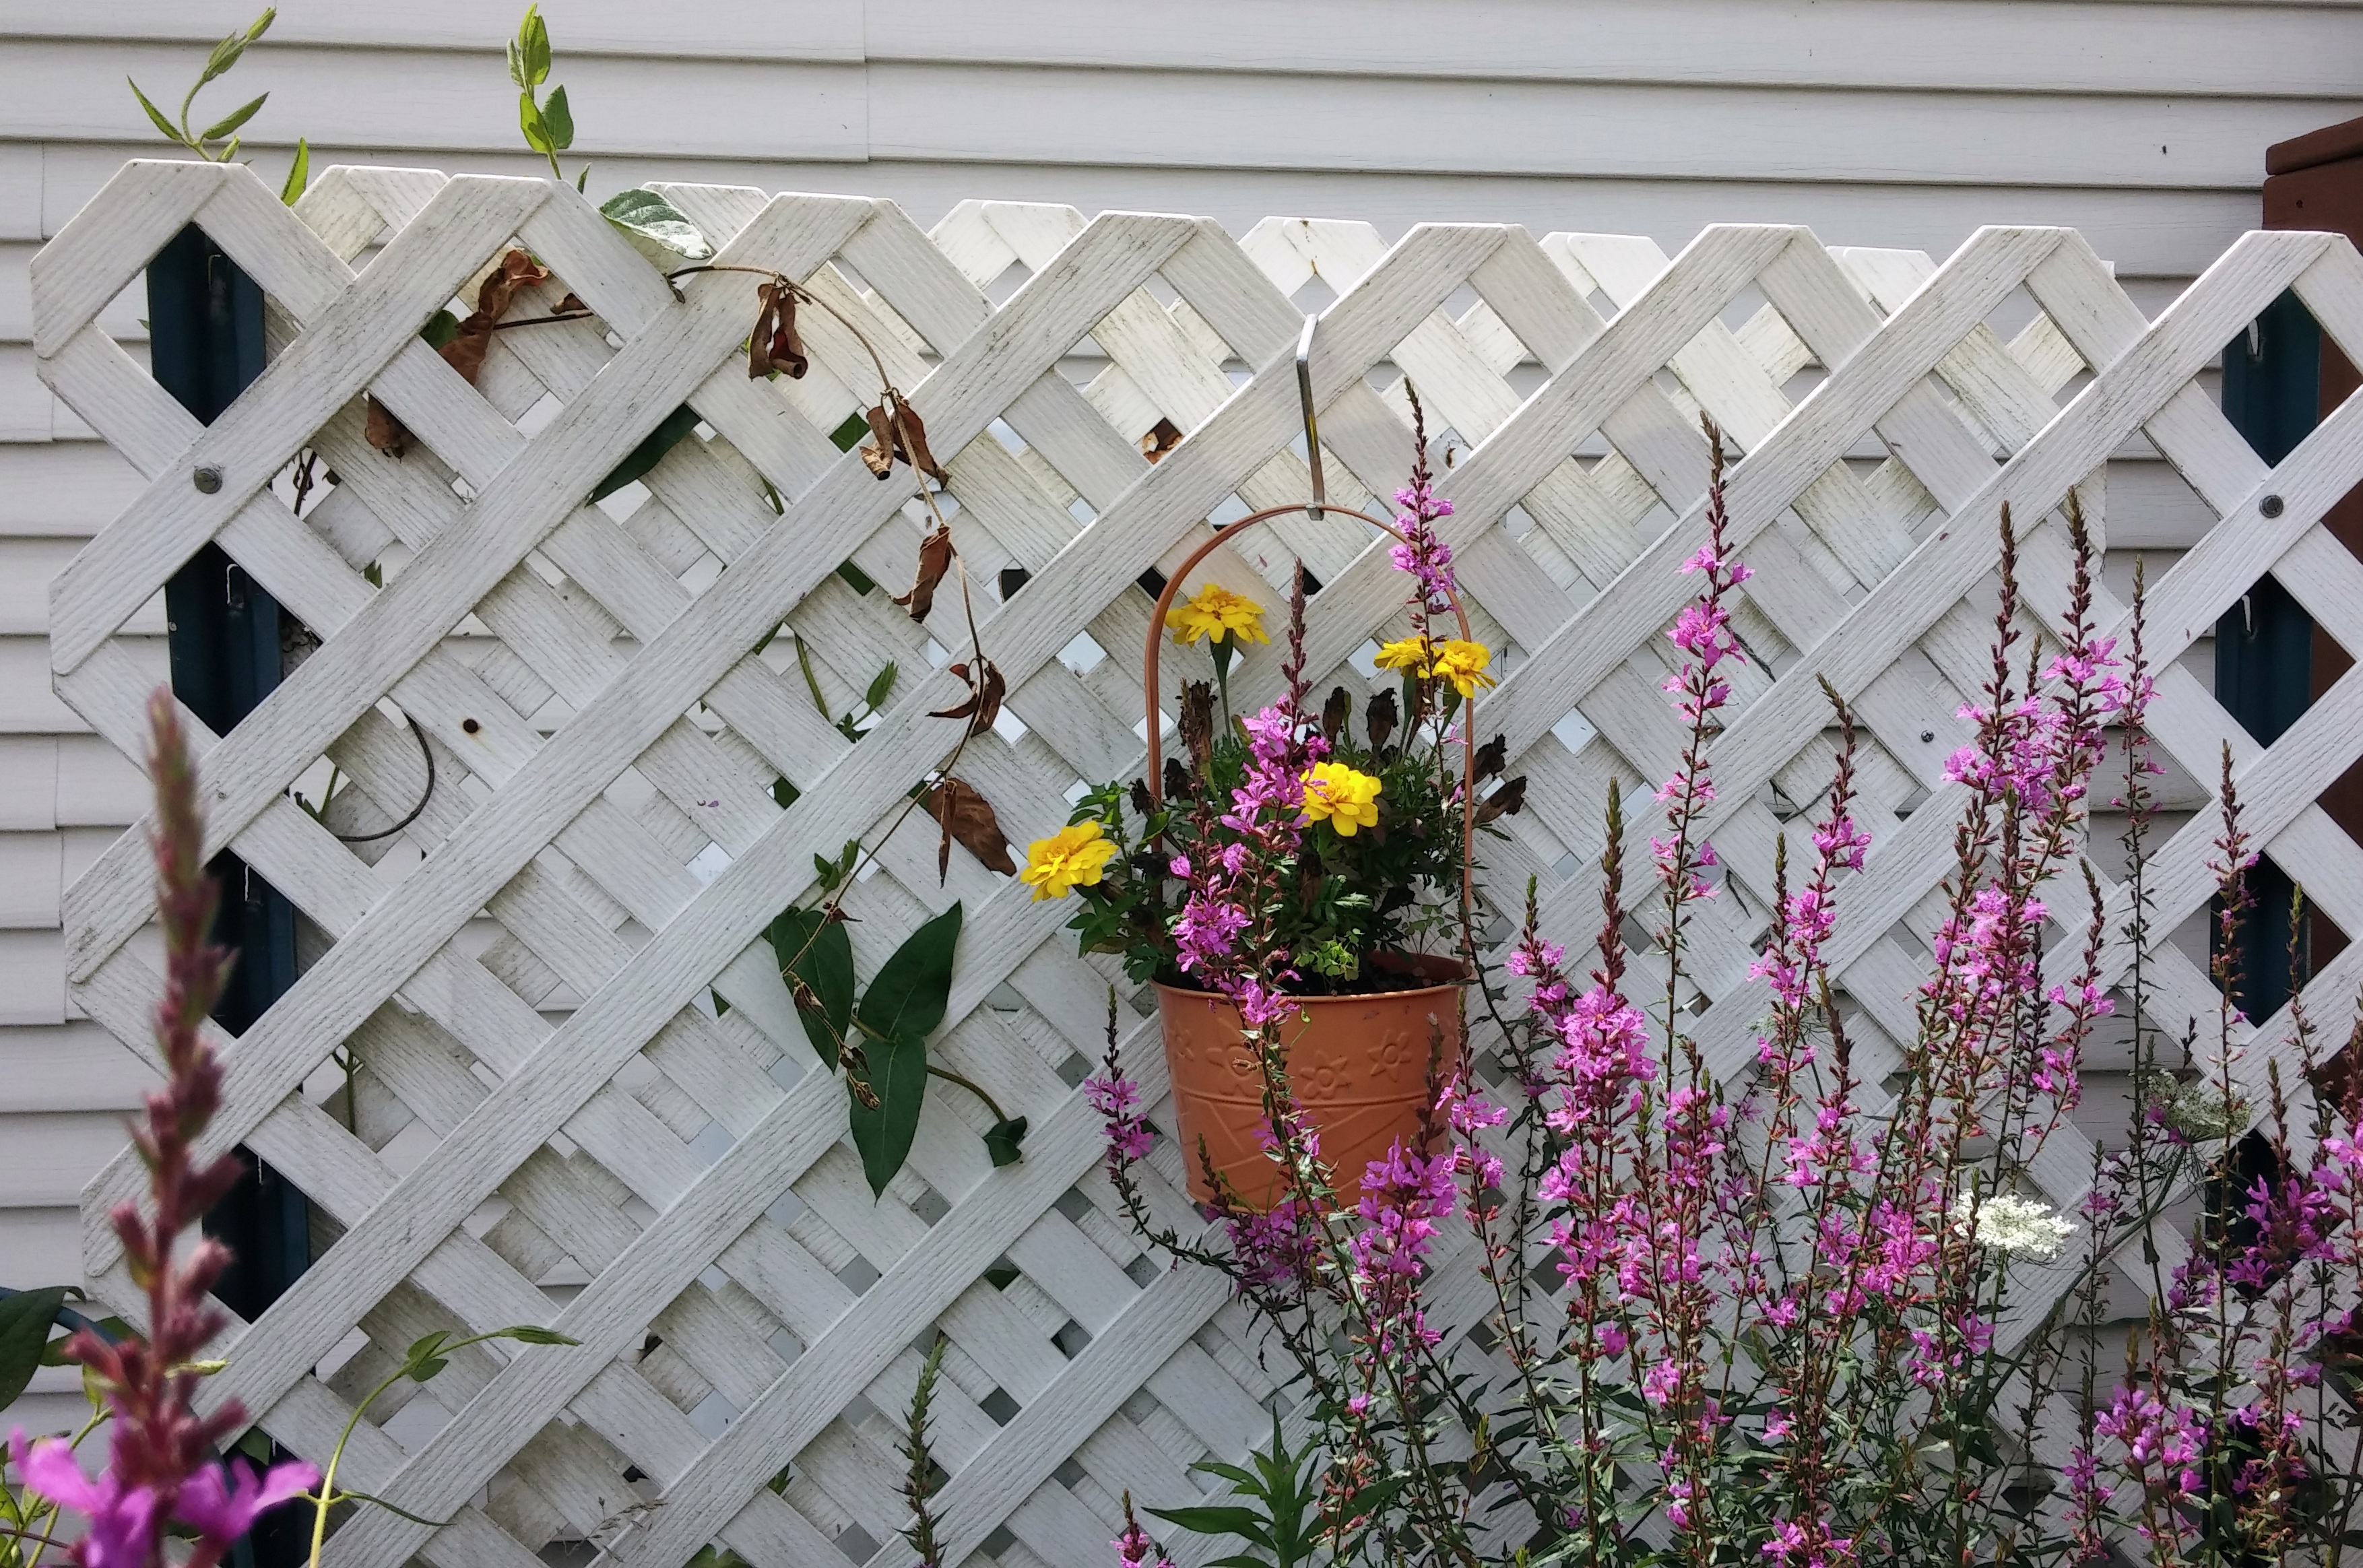
landscape, nature, fence, flower, window, decoration, spring, backyard, colorful, garden, flora, botanical, plants, flowers, outdoors, art, landscaping, gardening, decorative, growing, ornamental, horticulture, floristry, lattice, floral design, flower arranging